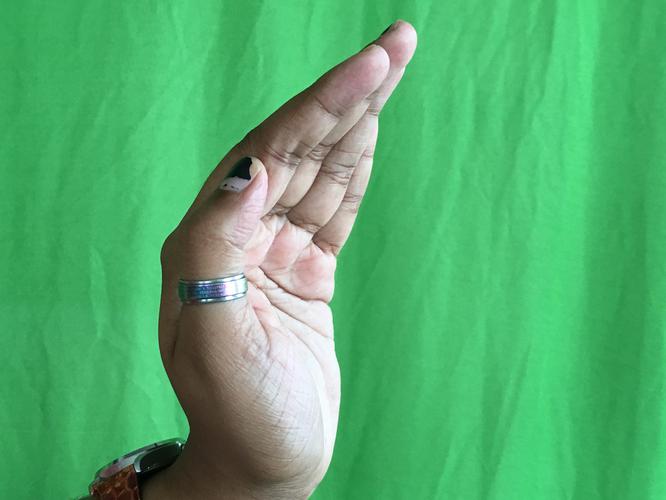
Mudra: Sarpasirsha
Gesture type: single_hand